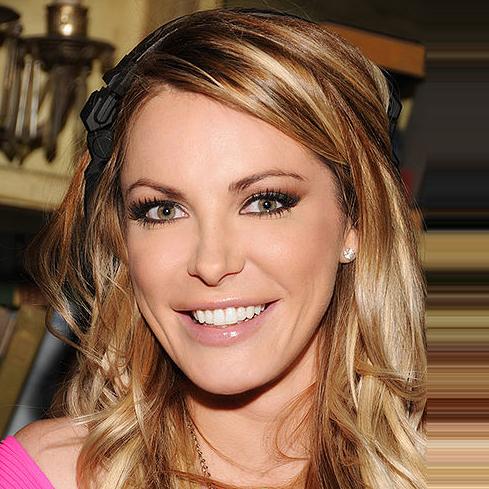
Age: 27